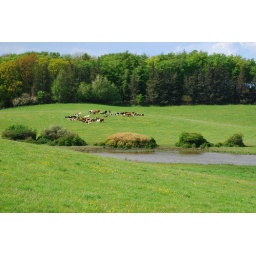
Grazing cows in front of the wind swept forest hiding the lighthouse.